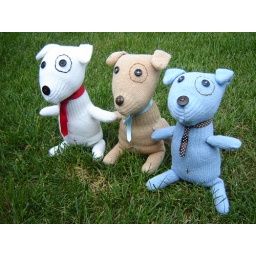
Here are the puppies I've made so far. They are taken from the book &amp;quot;Sock and Glove&amp;quot; by Miyako Kanamori.